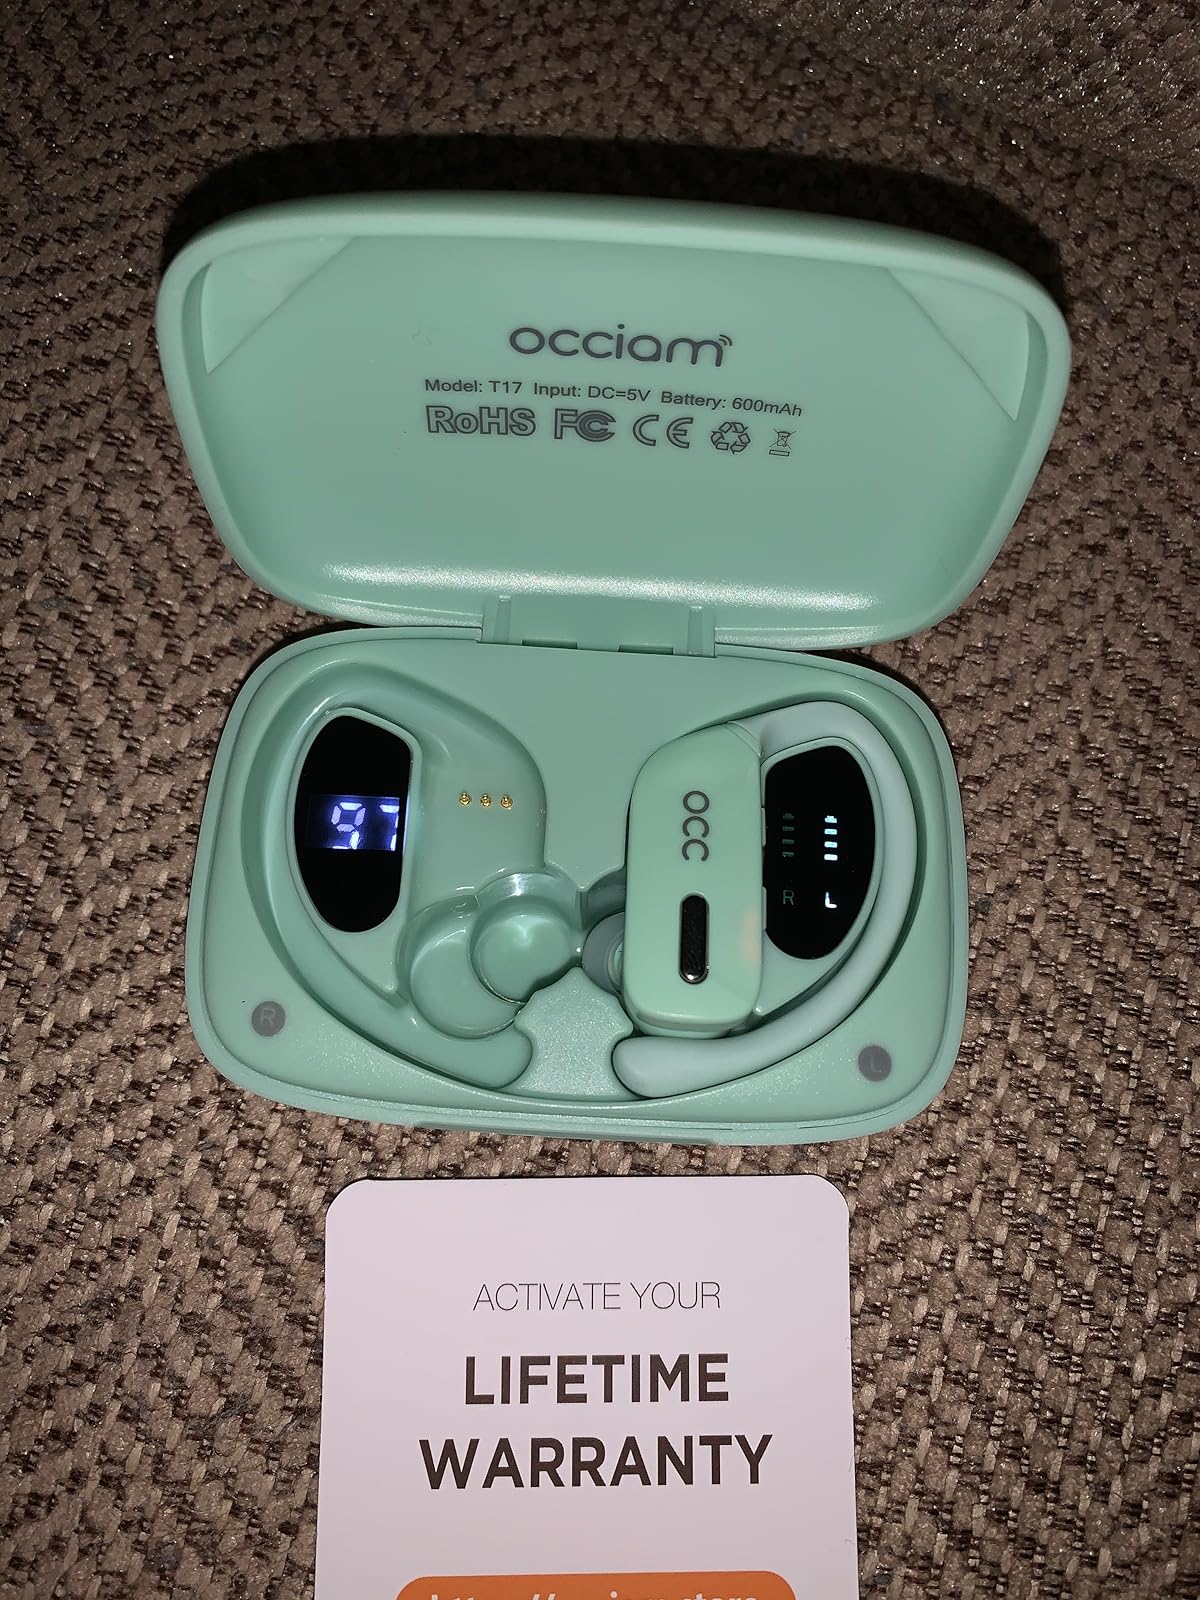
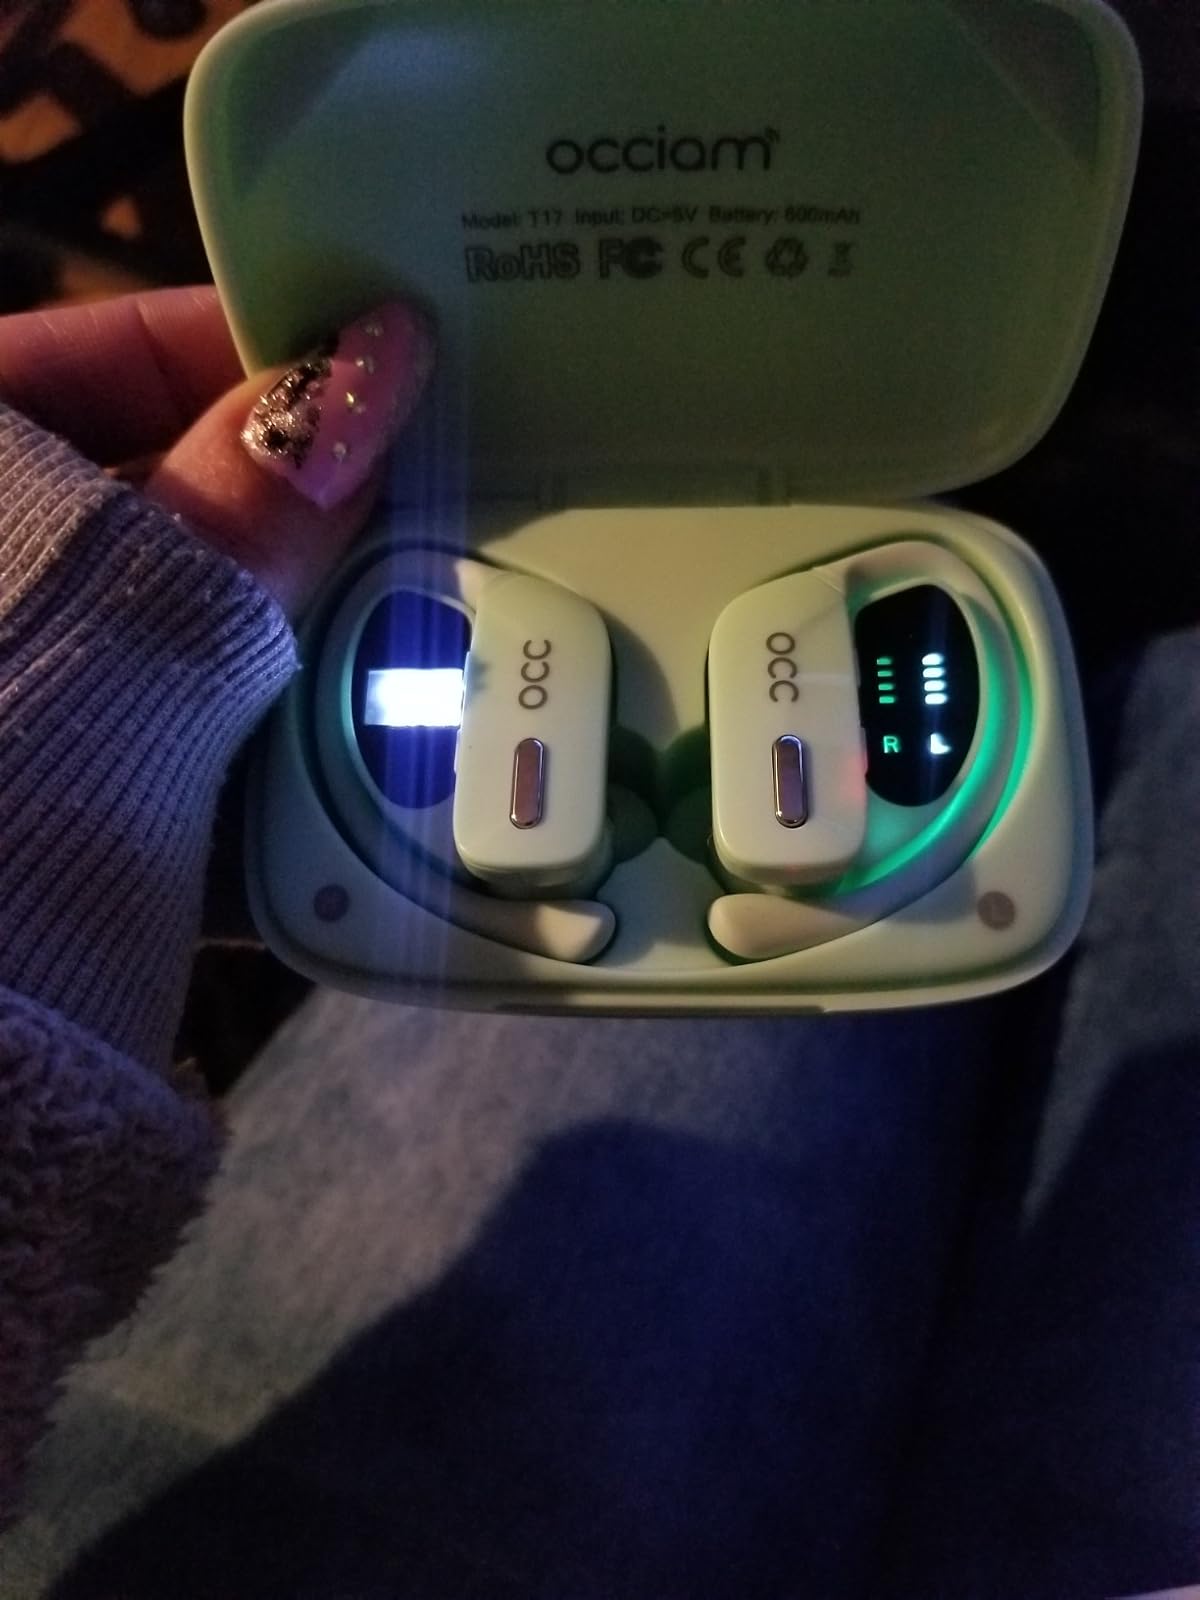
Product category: earbuds
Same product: yes